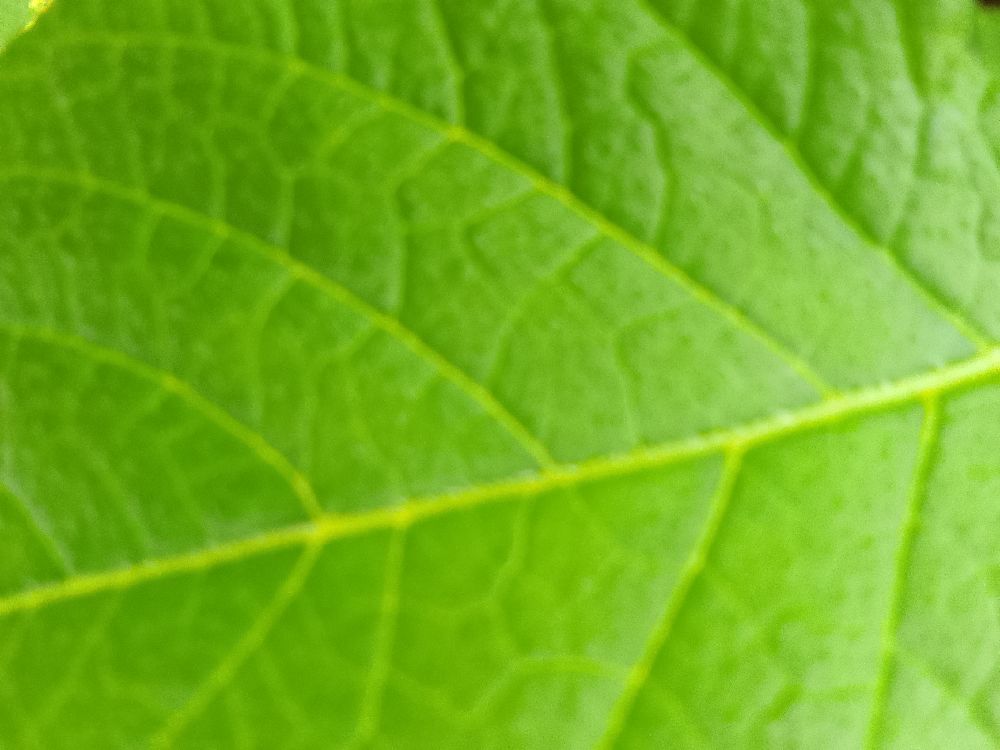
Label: Healthy